Allison Moorer

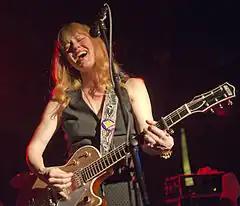
Moorer performing in 2009

In 2009, Moorer performed in "The People Speak", a documentary feature film that uses dramatic and musical performances of the letters, diaries, and speeches of everyday Americans, based on historian Howard Zinn's "A People's History of the United States".[5] She appeared in the off-Broadway "Rebel Voices", a dramatization of Howard Zinn and Anthony Arnove's "Voices of a People's History of the United States" in late 2007. Also, in 2009, she appeared on the BBC series "Transatlantic Sessions", Series 4, Episodes 4 and 5, performing a version of the Irish folk song, "Carrickfergus". She toured with the Jerry Douglas and Ally Bain led Transatlantic Sessions band in early 2011.